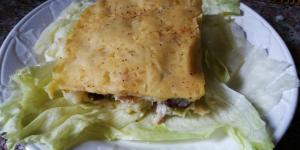
pastel de carne y coliflor